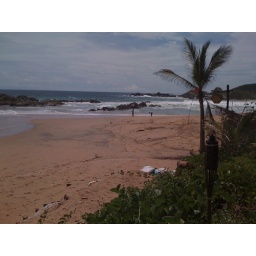
If this beach were in LA, the water would be ten times colder, and the sand would be covered with beach towels and umbrellas.